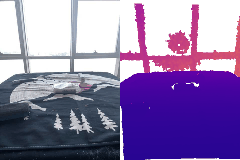
Label: cake